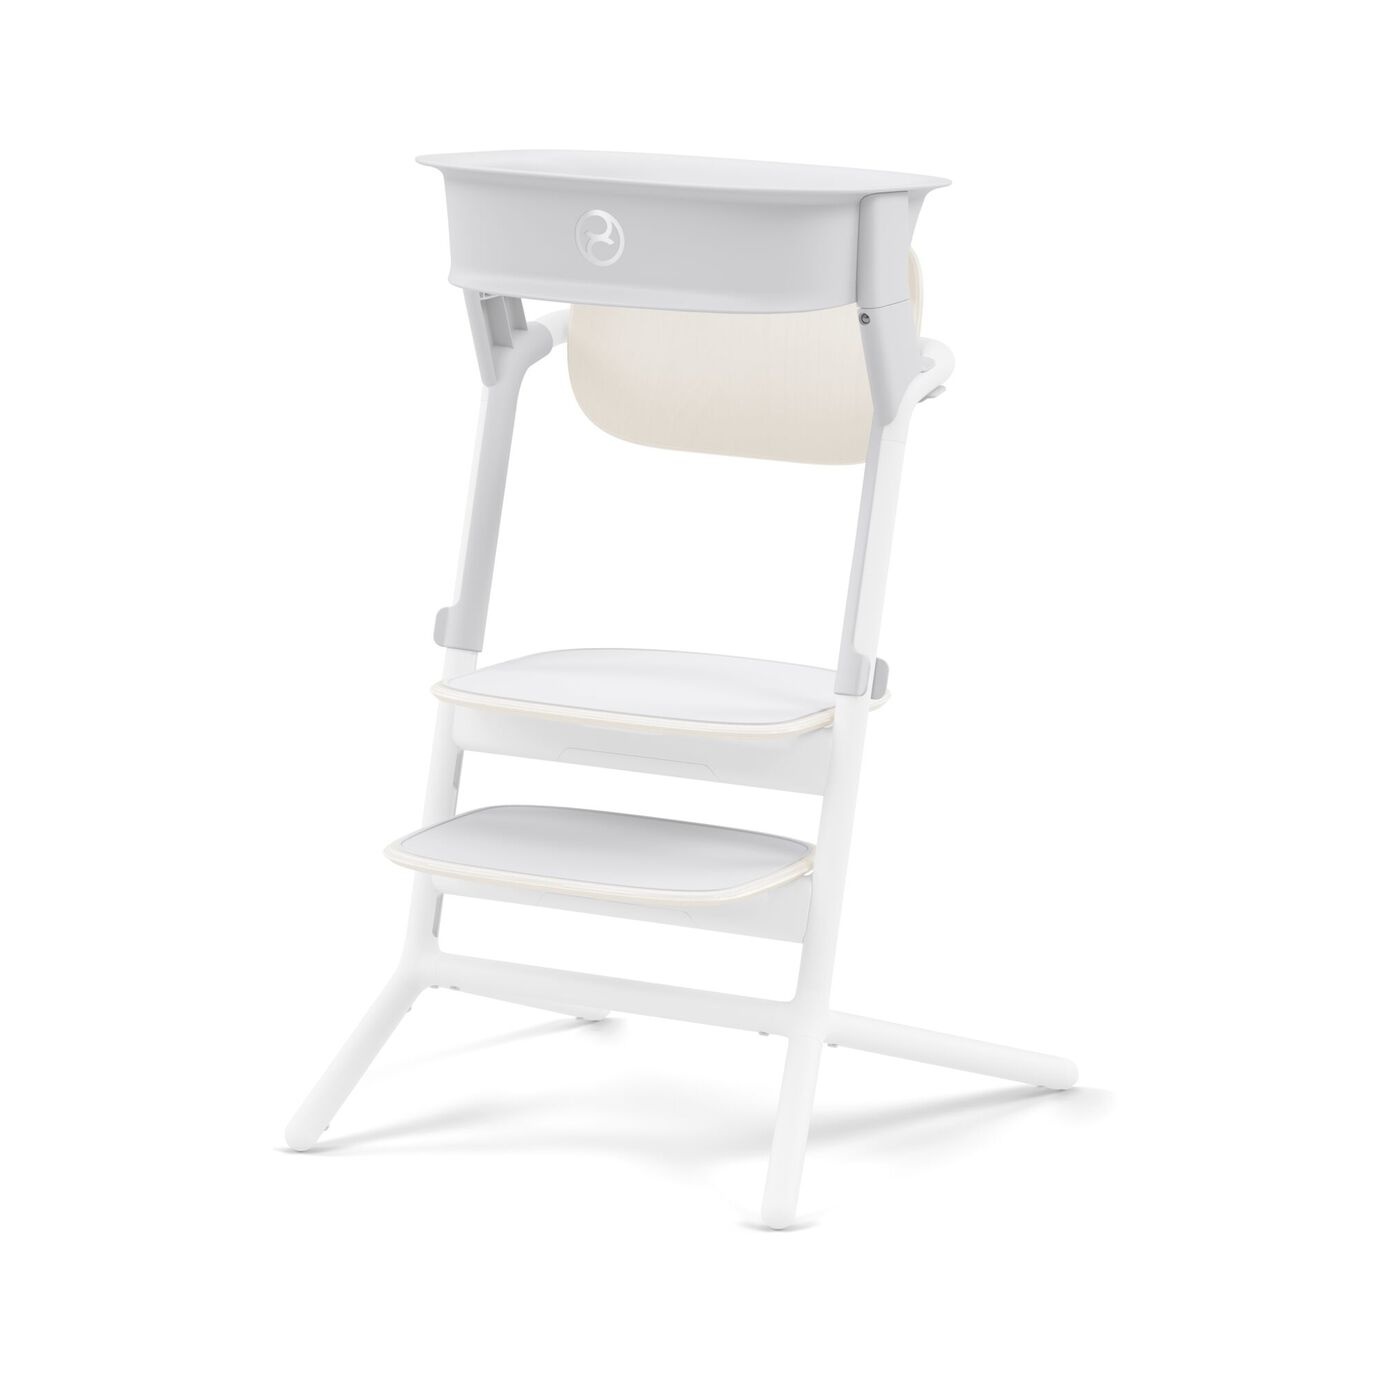
Cybex Lemo Learning Tower Set All White
Das Lemo Learning Tower Set wird am Lemo Chair befestigt und unterstützt neugierige Kinder dabei, ihre Umgebung zuhause zu erkunden. Es lässt sich ganz einfach an Ihrem vorhandenen Lemo Chair befestigen – besonders praktisch, da kein separater Lernturm erforderlich ist. Spezifikationen: Alter mit Lemo Chair (separat erhältlich): Von 1 Jahr bis 25 kg (ca. 5 Jahre alt) Freedom to explore Frühe Interaktion und Erkundung sind der Schlüssel zur Entwicklung eines jeden Kindes. Das Lemo Learning Tower Set lässt sich einfach auf den Lemo Chair aufsetzen. So kann Ihr Kind die Welt zuhause erkunden und sich an Aktivitäten in der Familie beteiligen – sei es bei der Zubereitung des Abendessens oder beim Spielen mit Geschwistern. Da es mit Ihrem vorhandenen Lemo Chair kombiniert werden kann, müssen Sie keinen separaten Lernturm kaufen – das macht das Lemo Learning Tower Set zu einer platzsparenden Lösung. Außerdem ist es kompakt und lässt sich einfach verstauen, wenn es nicht gebraucht wird. Das Lemo Learning Tower Set ist die perfekte Lösung, um Ihrem Kind bei der Entwicklung wichtiger sprachlicher, kognitiver und sozialer Fähigkeiten zu helfen und gleichzeitig die Eltern-Kind-Bindung zu fördern. Kompatibel mit: Lemo 4-in-1 Set Lemo 3-in-1 Set Lemo 2-in-1 Set Highlights: Einhändiger Aufbau: Verwandeln Sie Ihren Lemo Chair mit diesem genialen Zubehör in einen Lernturm. Das Lemo Learning Tower Set lässt sich in Sekundenschnelle und ohne Werkzeug montieren – zwei Klicks und schon ist es fertig. Die Welt von oben entdecken: Das Lemo Learning Tower Set motiviert Kinder dabei, sich an alltäglichen Aufgaben zu beteiligen und ihre häusliche Umgebung zu erkunden. Die Interaktion mit Familienmitgliedern auf gleicher Höhe fördert soziale Interaktion, Entwicklung von Vertrauen, Unabhängigkeit und Geschicklichkeit. Optimale Stabilität: Ein ausgeklügeltes Design verlagert das Gewicht auf den unteren Teil des Lemo Chair und sorgt so für Stabilität. Oben stützt ein Schutzring den Rücken Ihres Kindes. Anti-Rutsch-Silikonmatten auf dem Sitzbrett und der Fußstütze bieten zusätzlichen Halt, wenn Ihr Kind steht oder auf- und absteigt. Wächst mit dem Kind: Wenn Ihr Kind wächst, wächst auch der Lemo Learning Tower mit. Sorgen Sie dafür, dass Ihr Kind leicht aufsteigen kann und die nötige Beinfreiheit hat, indem Sie den Sitz und die Fußstütze Ihres Lemo Chair verstellen. Das geht mühelos mit nur einer Hand und ganz ohne Werkzeug.
Brand: Cybex
Category: Furniture > Baby & Toddler Furniture > High Chairs & Booster Seats